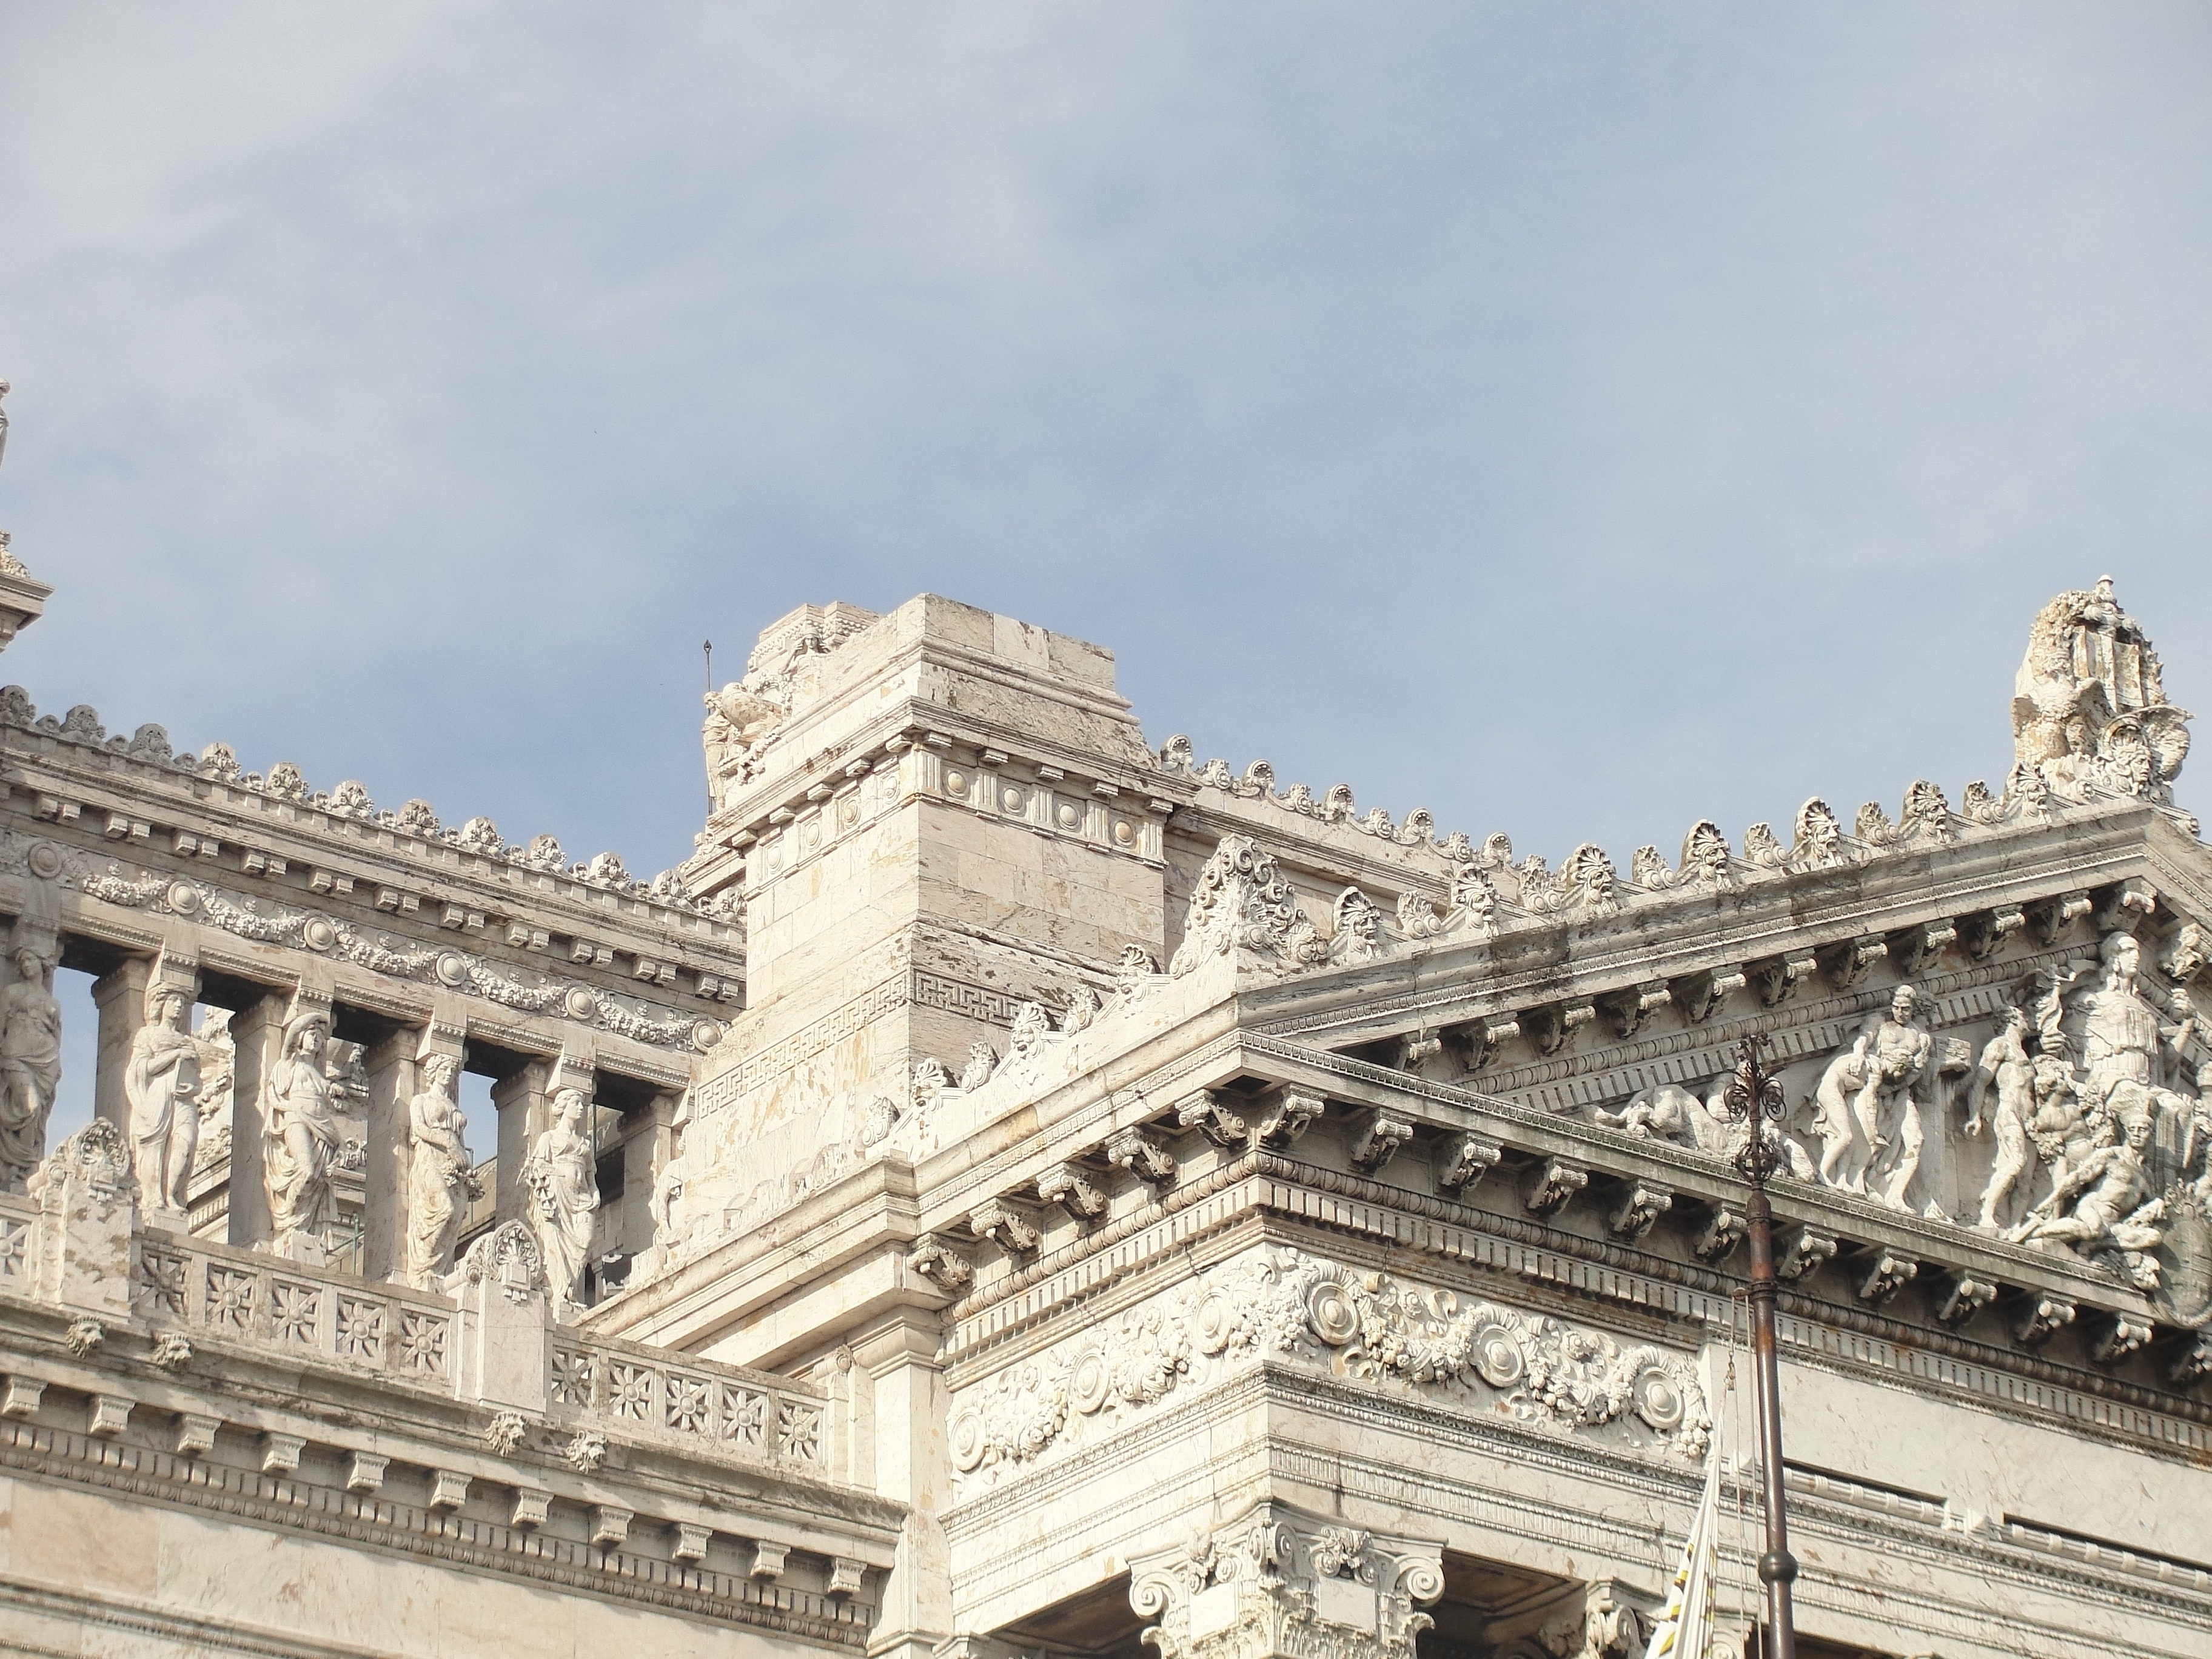
architecture, structure, building, palace, monument, construction, landmark, facade, south america, uruguay, tourist spot, montevideo, latin america, ancient history, human settlement, ancient roman architecture, motevideo, mercosur